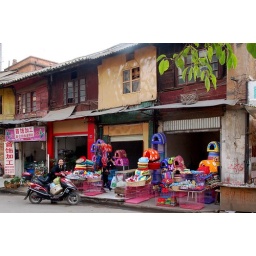
near the bird and flower market, Kunming